Innovation Quarter

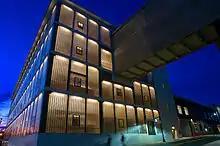
Wake Forest Biotech Building

Innovation Quarter in Winston-Salem, North Carolina, formerly Wake Forest Innovation Quarter, is an innovation district focused on research, business, and education in biomedical science, information technology, digital media, clinical services, and advanced materials. The Innovation Quarter, operated by Wake Forest Baptist Medical Center, is home to academic groups, private companies and other organizations located on 330 acres in downtown Winston-Salem. Its tenants include departments from five academic institutions—Wake Forest School of Medicine, Wake Forest University, Forsyth Technical Community College, Winston-Salem State University, UNC School of the Arts—as well as private businesses and other organizations. One tenant is the Wake Forest Institute for Regenerative Medicine (WFIRM), which is working to engineer more than 30 different replacement tissues and organs and to develop healing cell therapies. The science and research conducted at WFIRM is behind two start-up companies at Innovation Quarter. The ability of researchers and scientists to work alongside entrepreneurs furthers a goal of Innovation Quarter to develop new treatments and cures for disease and advances in technology.